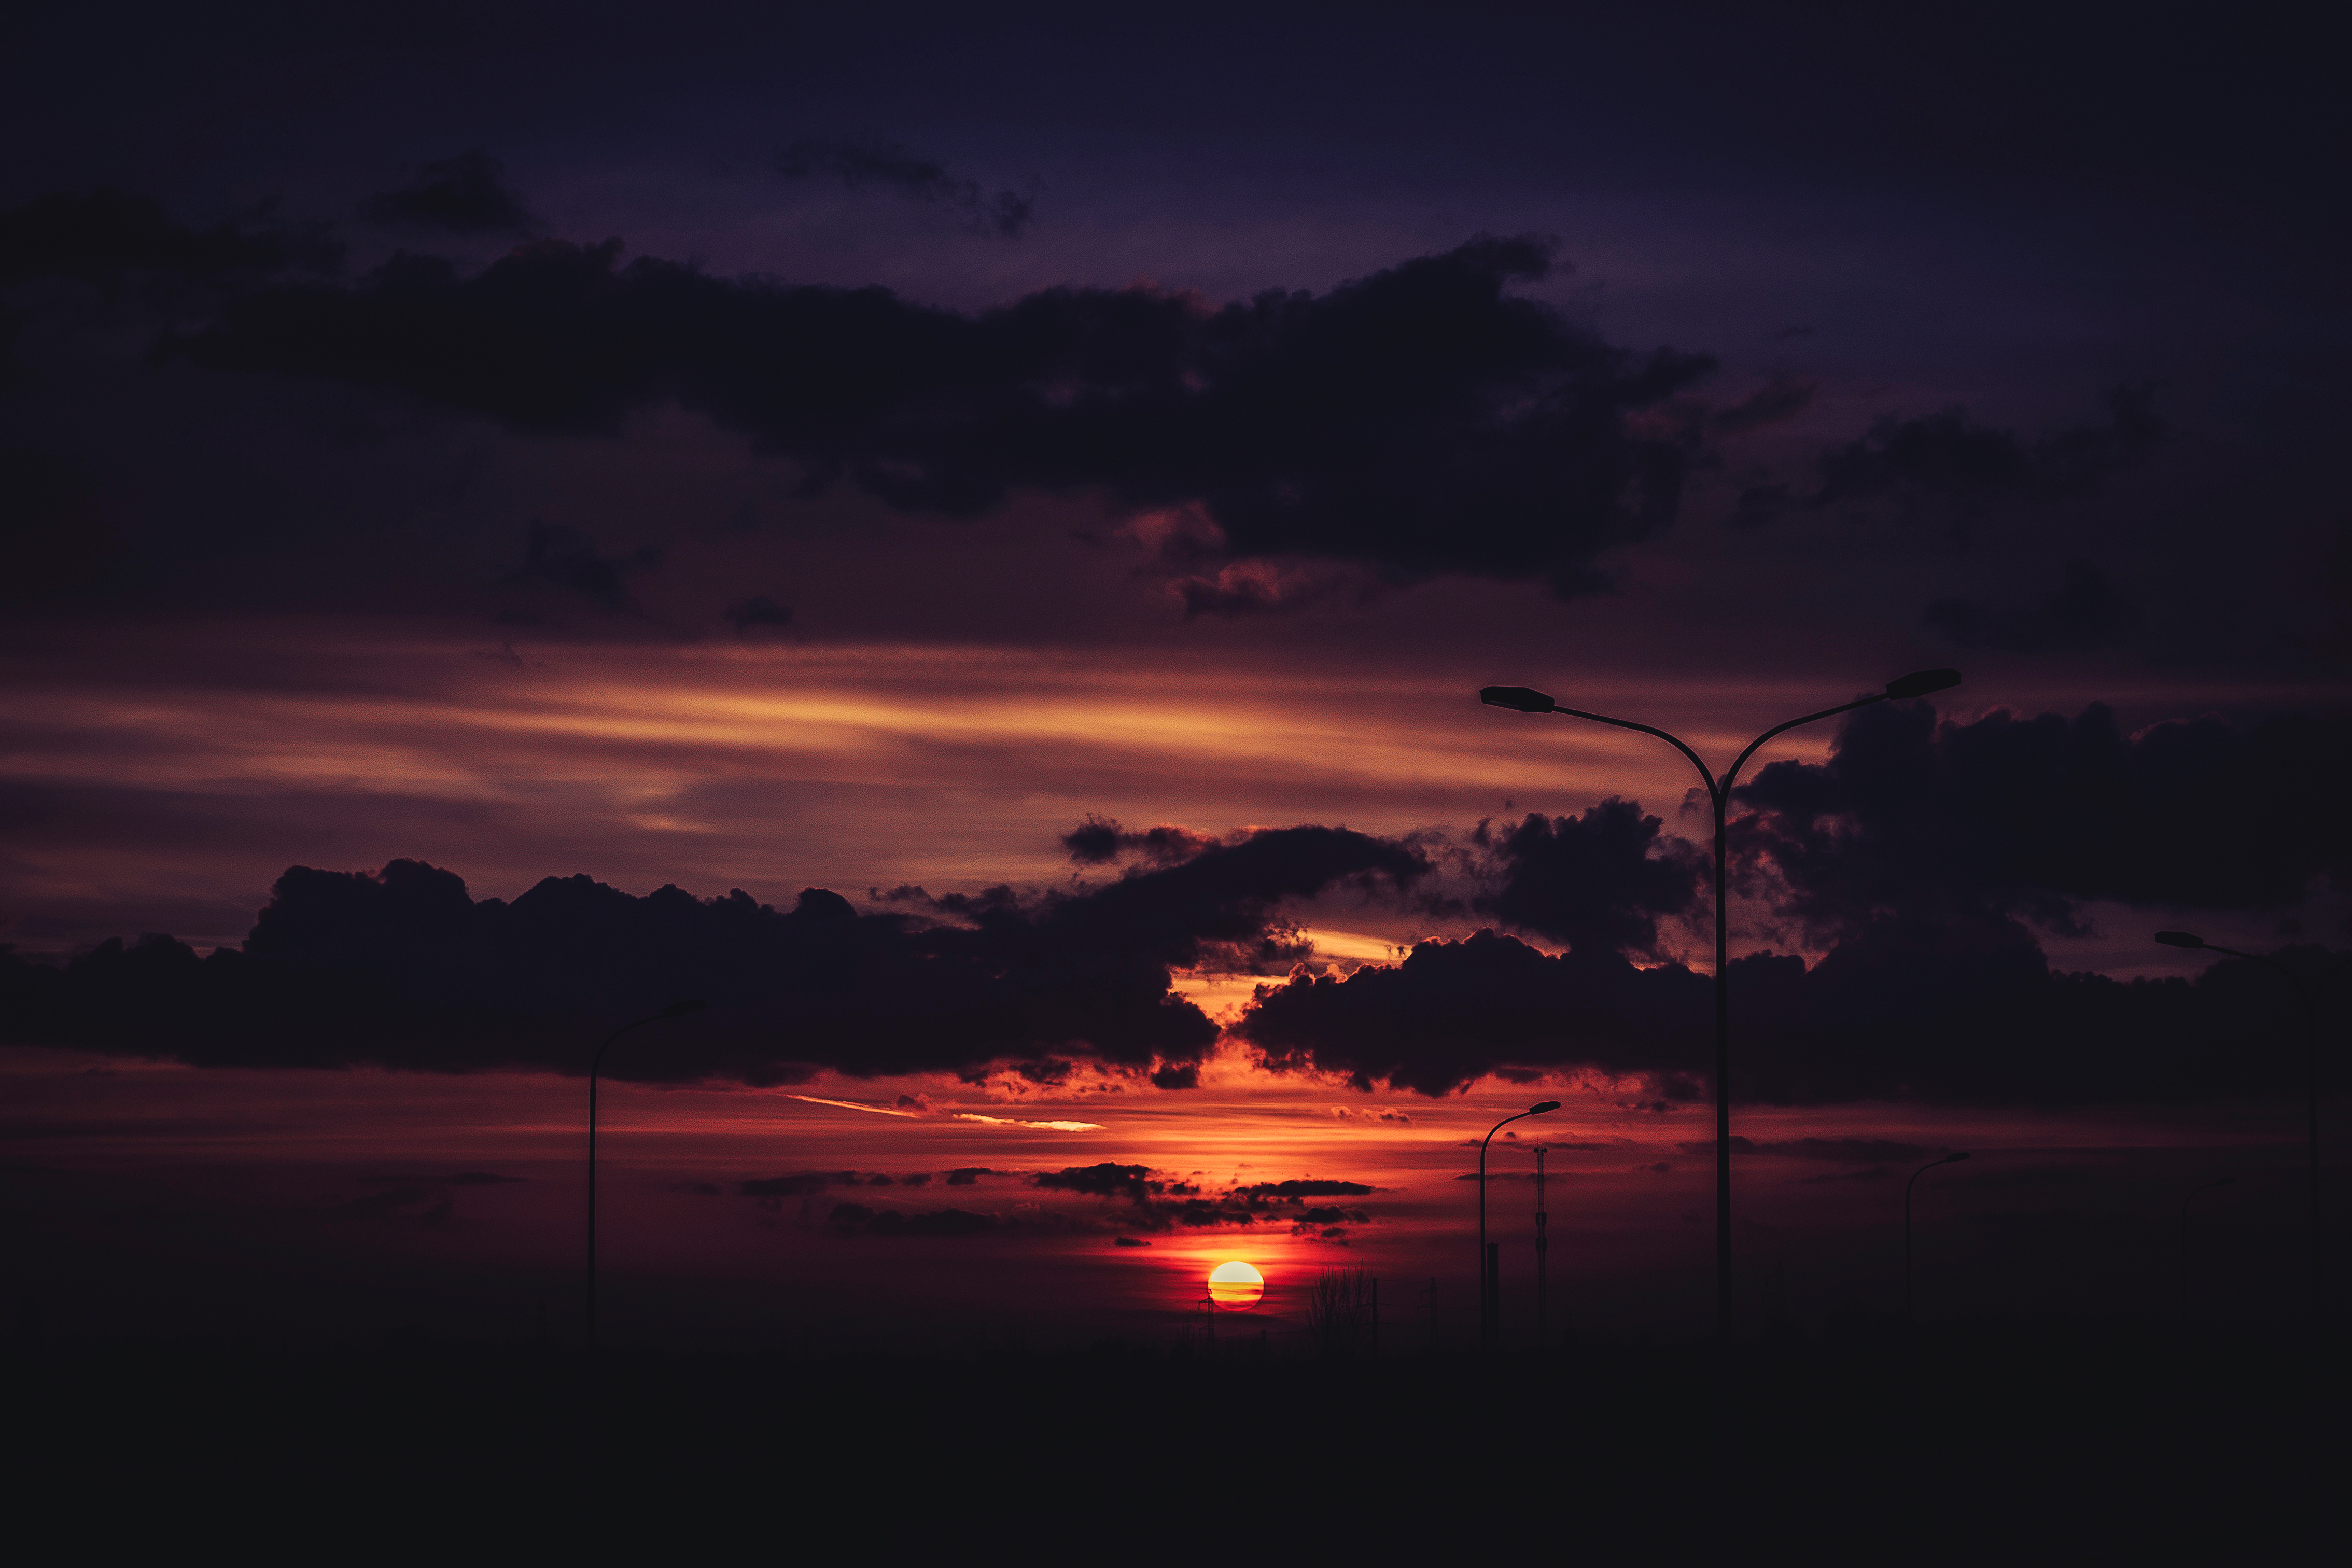
sea, horizon, cloud, sky, sunrise, sunset, morning, dawn, atmosphere, dusk, evening, darkness, afterglow, red sky at morning